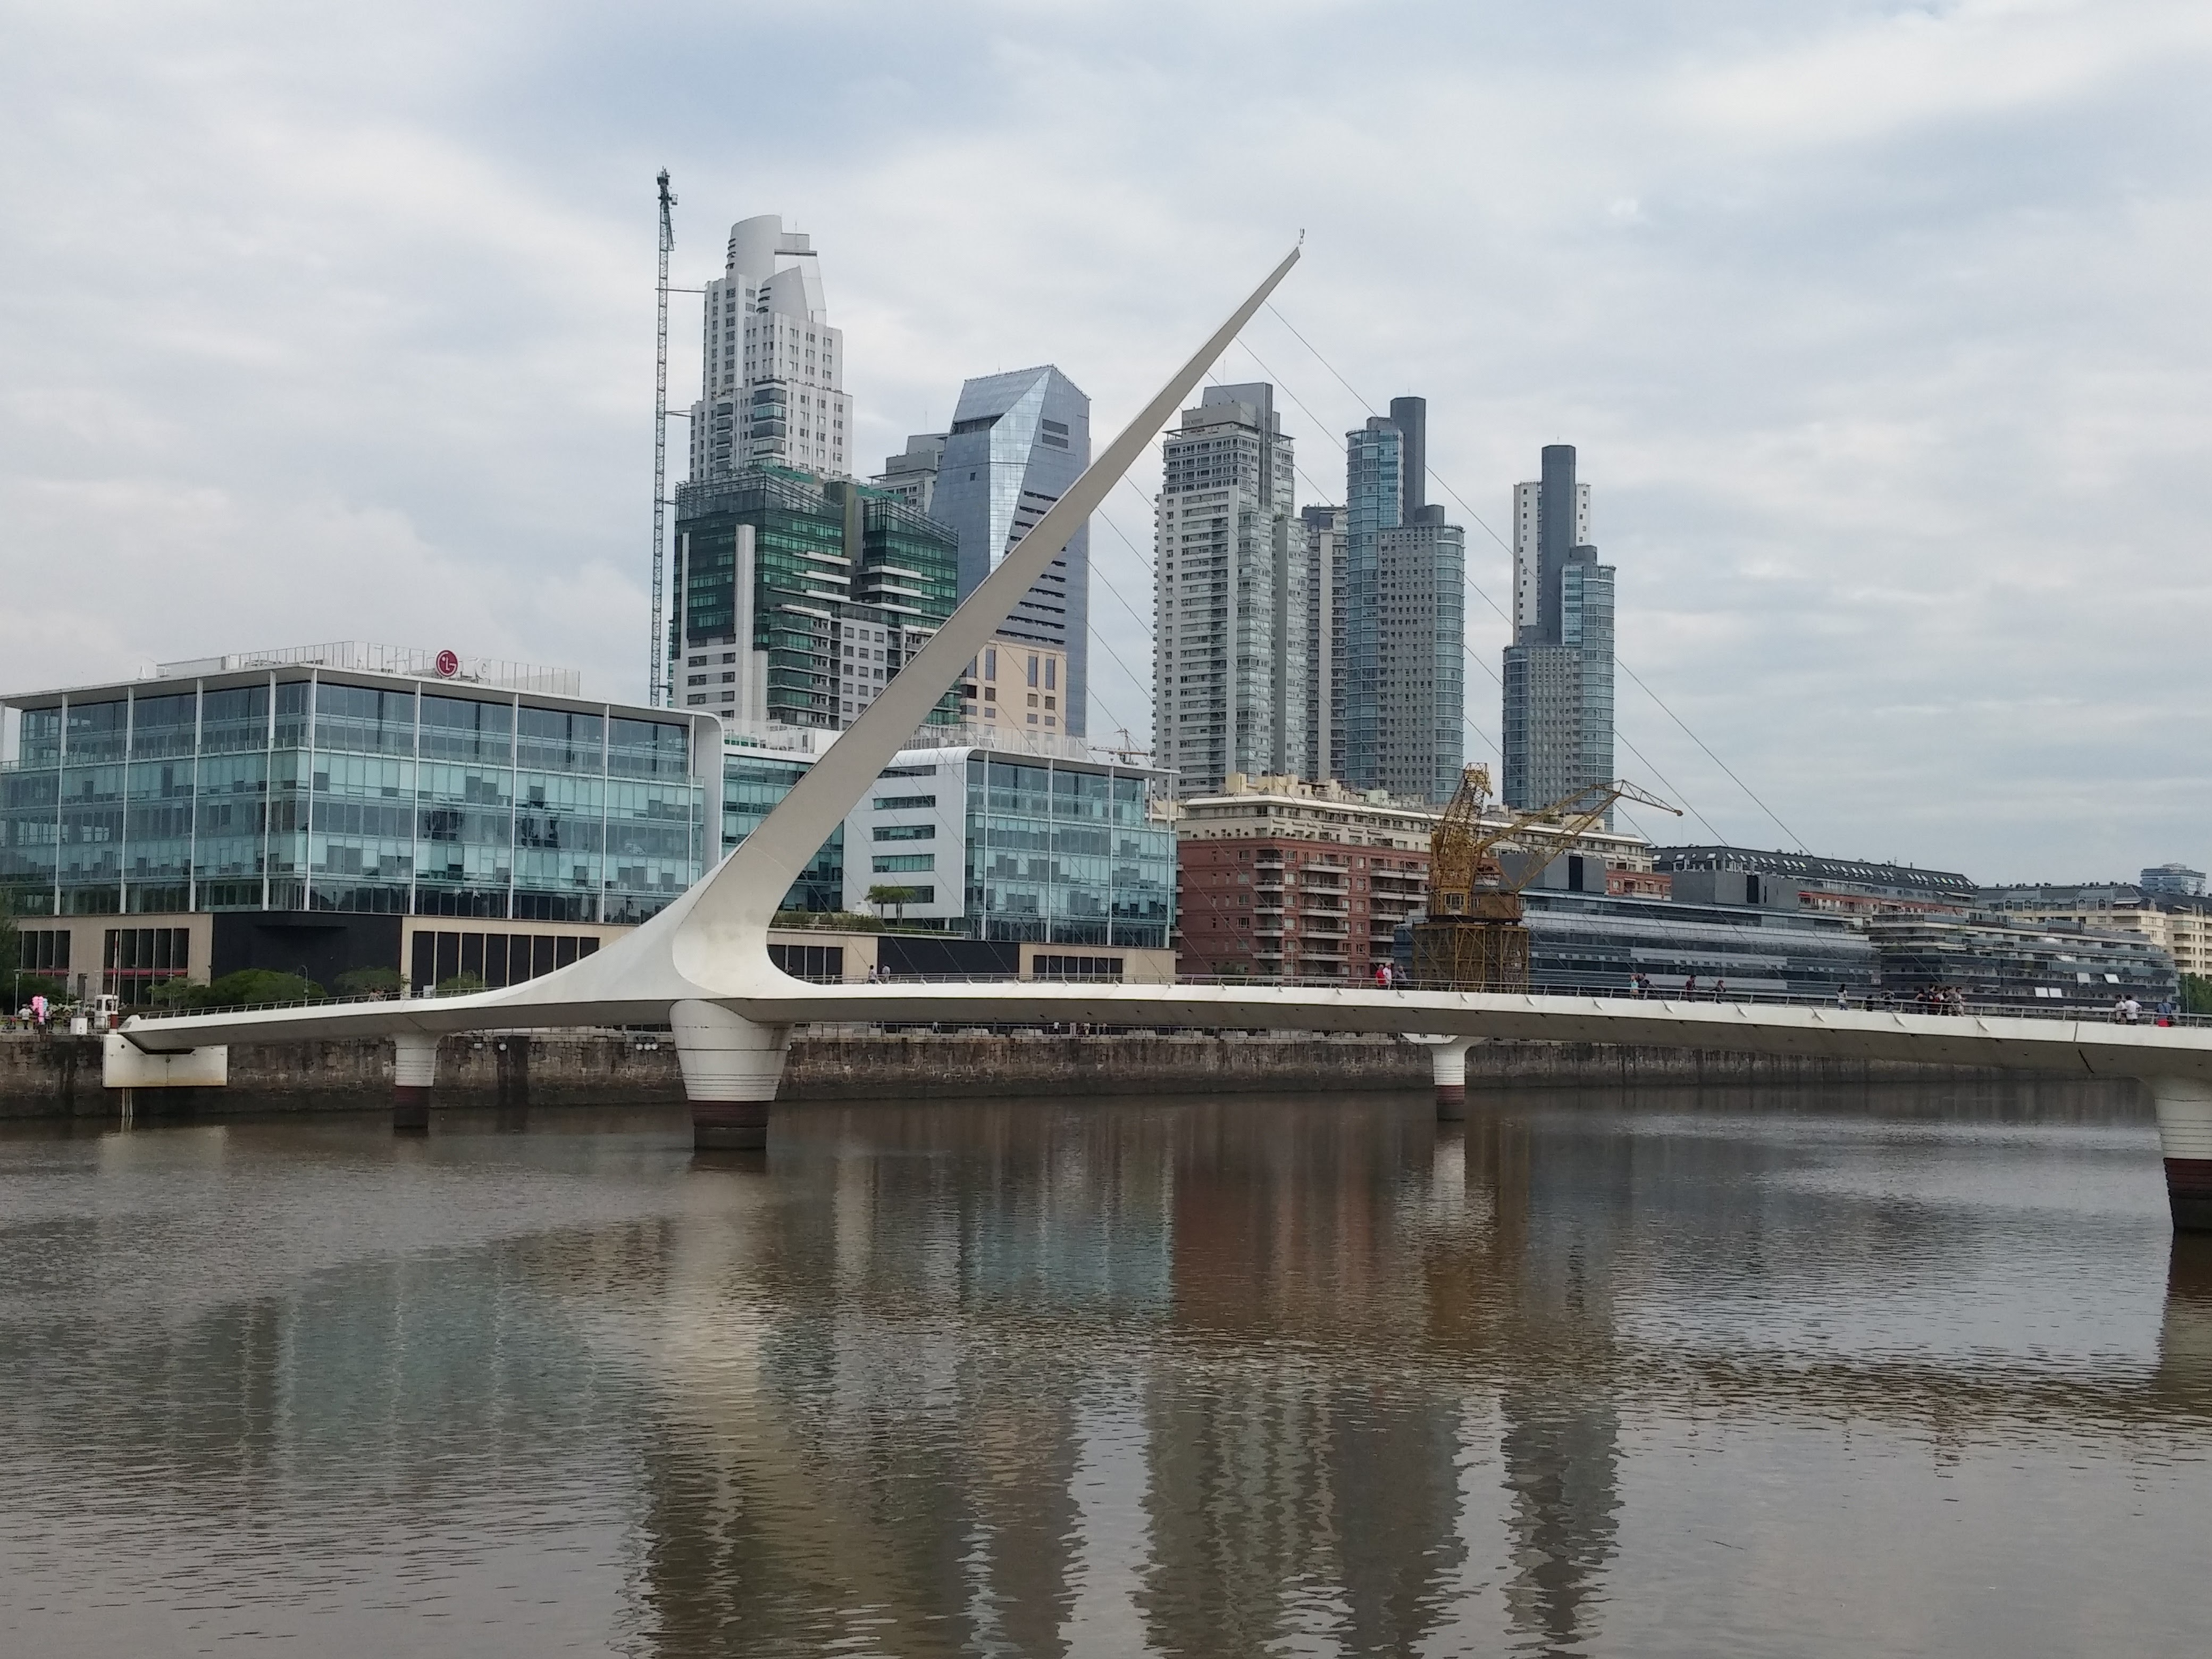
architecture, bridge, skyline, city, skyscraper, river, cityscape, downtown, reflection, landmark, waterway, tower block, buildings, argentina, buenos aires, puerto madero, the bridge of the woman, buenos aires argentina, urban area